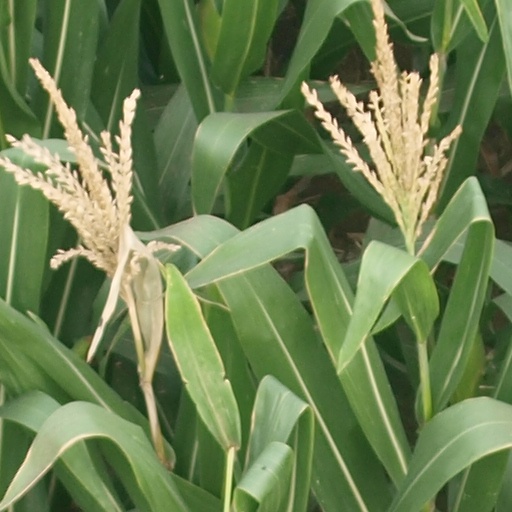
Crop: maize; corn